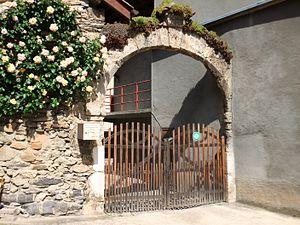
Voute de pierre sur la place de la mairie de Saint-Pierre-d'Allevard appelée ""porte du pape"", vestige de l'ancien prieuré clunisien fondé en 1085. Pascal II y séjourna en août 1107.
Saint-Pierre-d'Allevard est le nom d'une ancienne commune française située dans le département de l'Isère en région Auvergne-Rhône-Alpes. Depuis le 1ᵉʳ janvier 2016 elle est une commune déléguée de la commune nouvelle de Crêts en Belledonne.
L’église Saint-Pierre est le vestige d'un prieuré clunisien établi à la fin du XIᵉ siècle, qui a donné son nom à la commune de Saint-Pierre-d'Allevard. Les bâtiments conventuels ont été démolis en 1780, mais l'édifice cultuel a été préservé des destructions révolutionnaires. Le clocher, datant des bâtiments romans originels, appartient à une famille monumentale de clochers que l'on retrouve dans quelques autres localités du département. L’église paroissiale a subi d'importantes modifications de 1929 à 1930 sous l'impulsion du curé Graëff, qui ont profondément transformé son aspect intérieur, faisant disparaître divers éléments architecturaux et picturaux anciens. Les importants travaux de restauration des murs de la nef entrepris au cours du premier semestre 2012 doivent permettre au bâtiment d'aborder sereinement son deuxième millénaire.